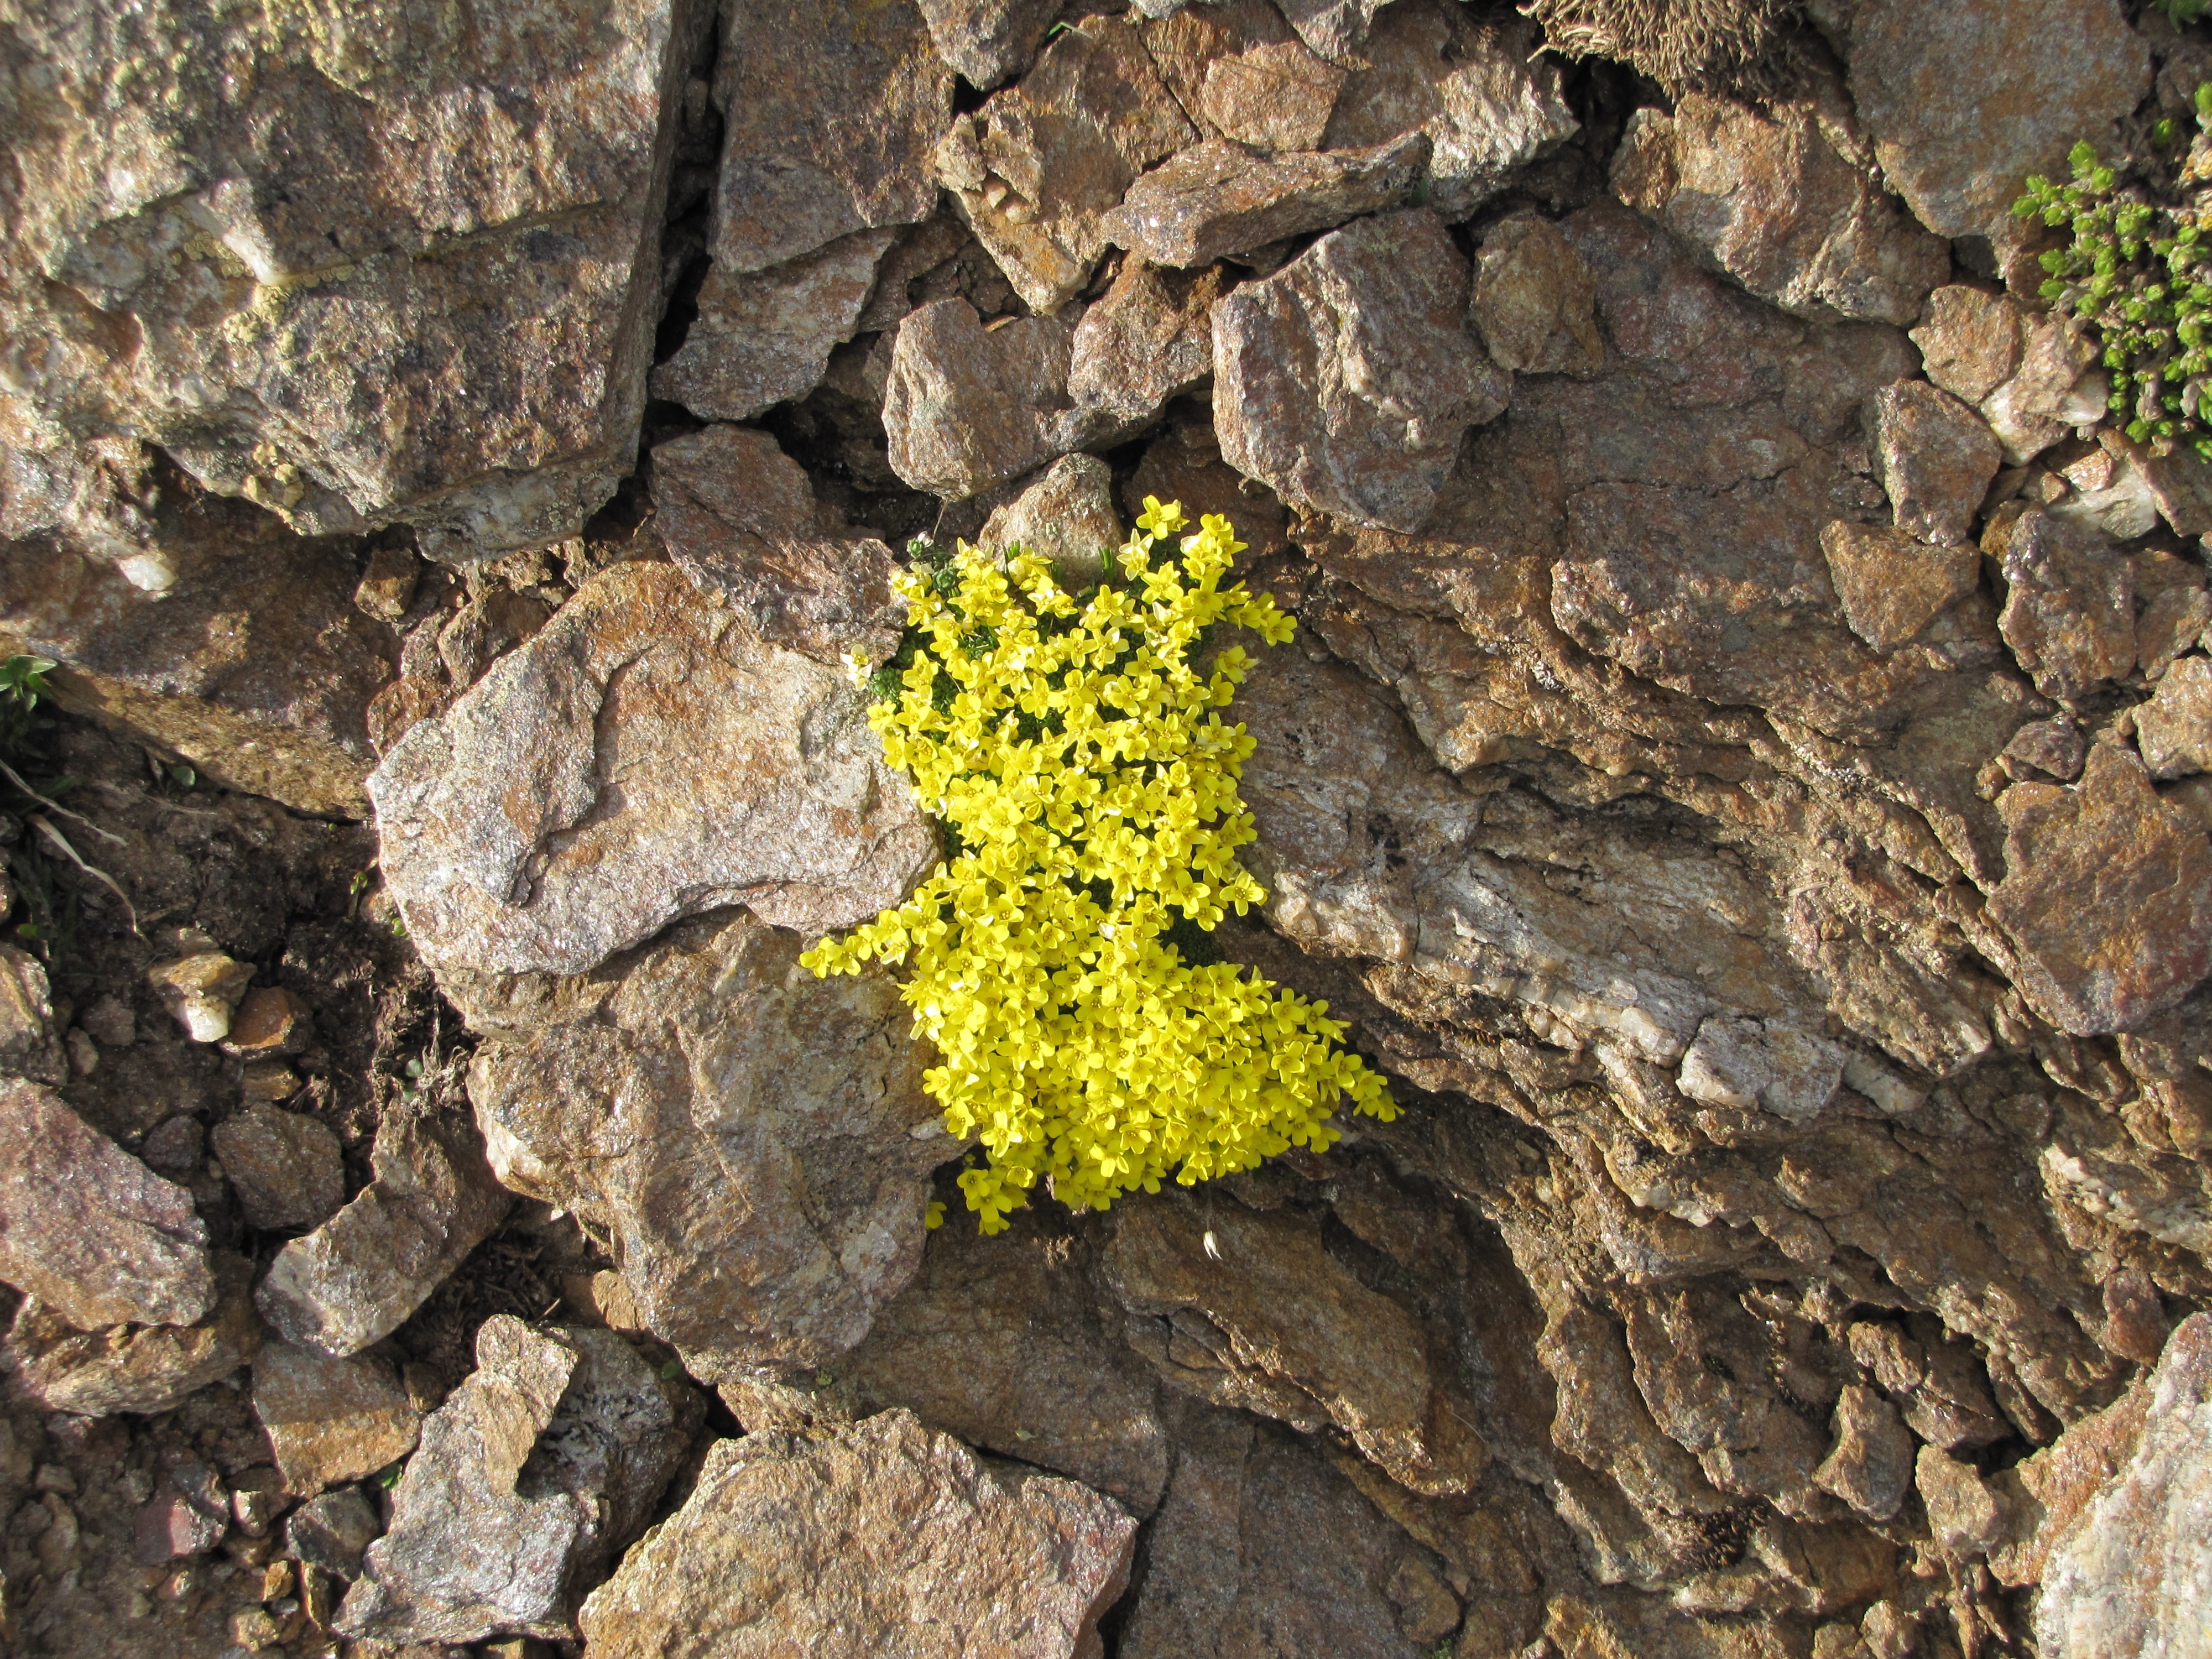
tree, nature, rock, plant, leaf, flower, trunk, stone, wildlife, autumn, soil, flora, fauna, flowers, geology, mountains, macro photography, land plant